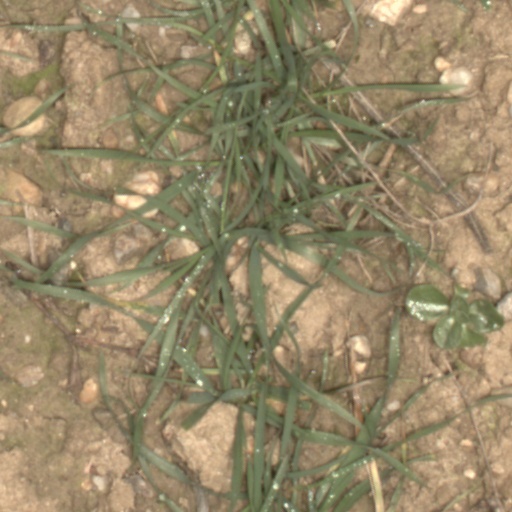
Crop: wheat